Anne Buydens

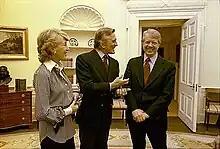
In the Oval Office with Douglas and President Jimmy Carter in 1978, all of whom would reach the age of 100.

When the Nazis in Paris insisted that films be shown with German subtitles, her language skills allowed her to find a job adding subtitles for a French film distributor. In 1948, she was hired to produce an NBC program, "Paris Cavalcade of Fashion". She also worked as a location scout on the 1952 production of "Moulin Rouge" for John Huston. From 1953, she scheduled celebrity parties at the Cannes Film Festival.